Jingming Garden

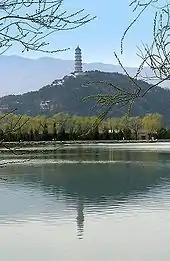

Jingming Garden is an imperial garden on the Jade Spring Hill in Beijing, China, west of the Summer Palace. It is one of Major Historical and Cultural Site Protected at the National Level.